Talal Maddah

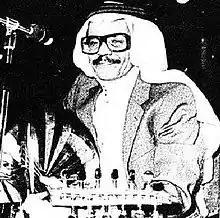
Maddah featured in Al Jazirah in 1983.

Maddah began singing in school concerts when he was a student in Al-Taif. Abdul Rahman Khundaneh, one of Maddah's classmates, played the oud and became his accompanist. Since the two boys had to keep the oud at Maddah's house to hide it from Khundaneh's father, Maddah also learned to play the instrument.